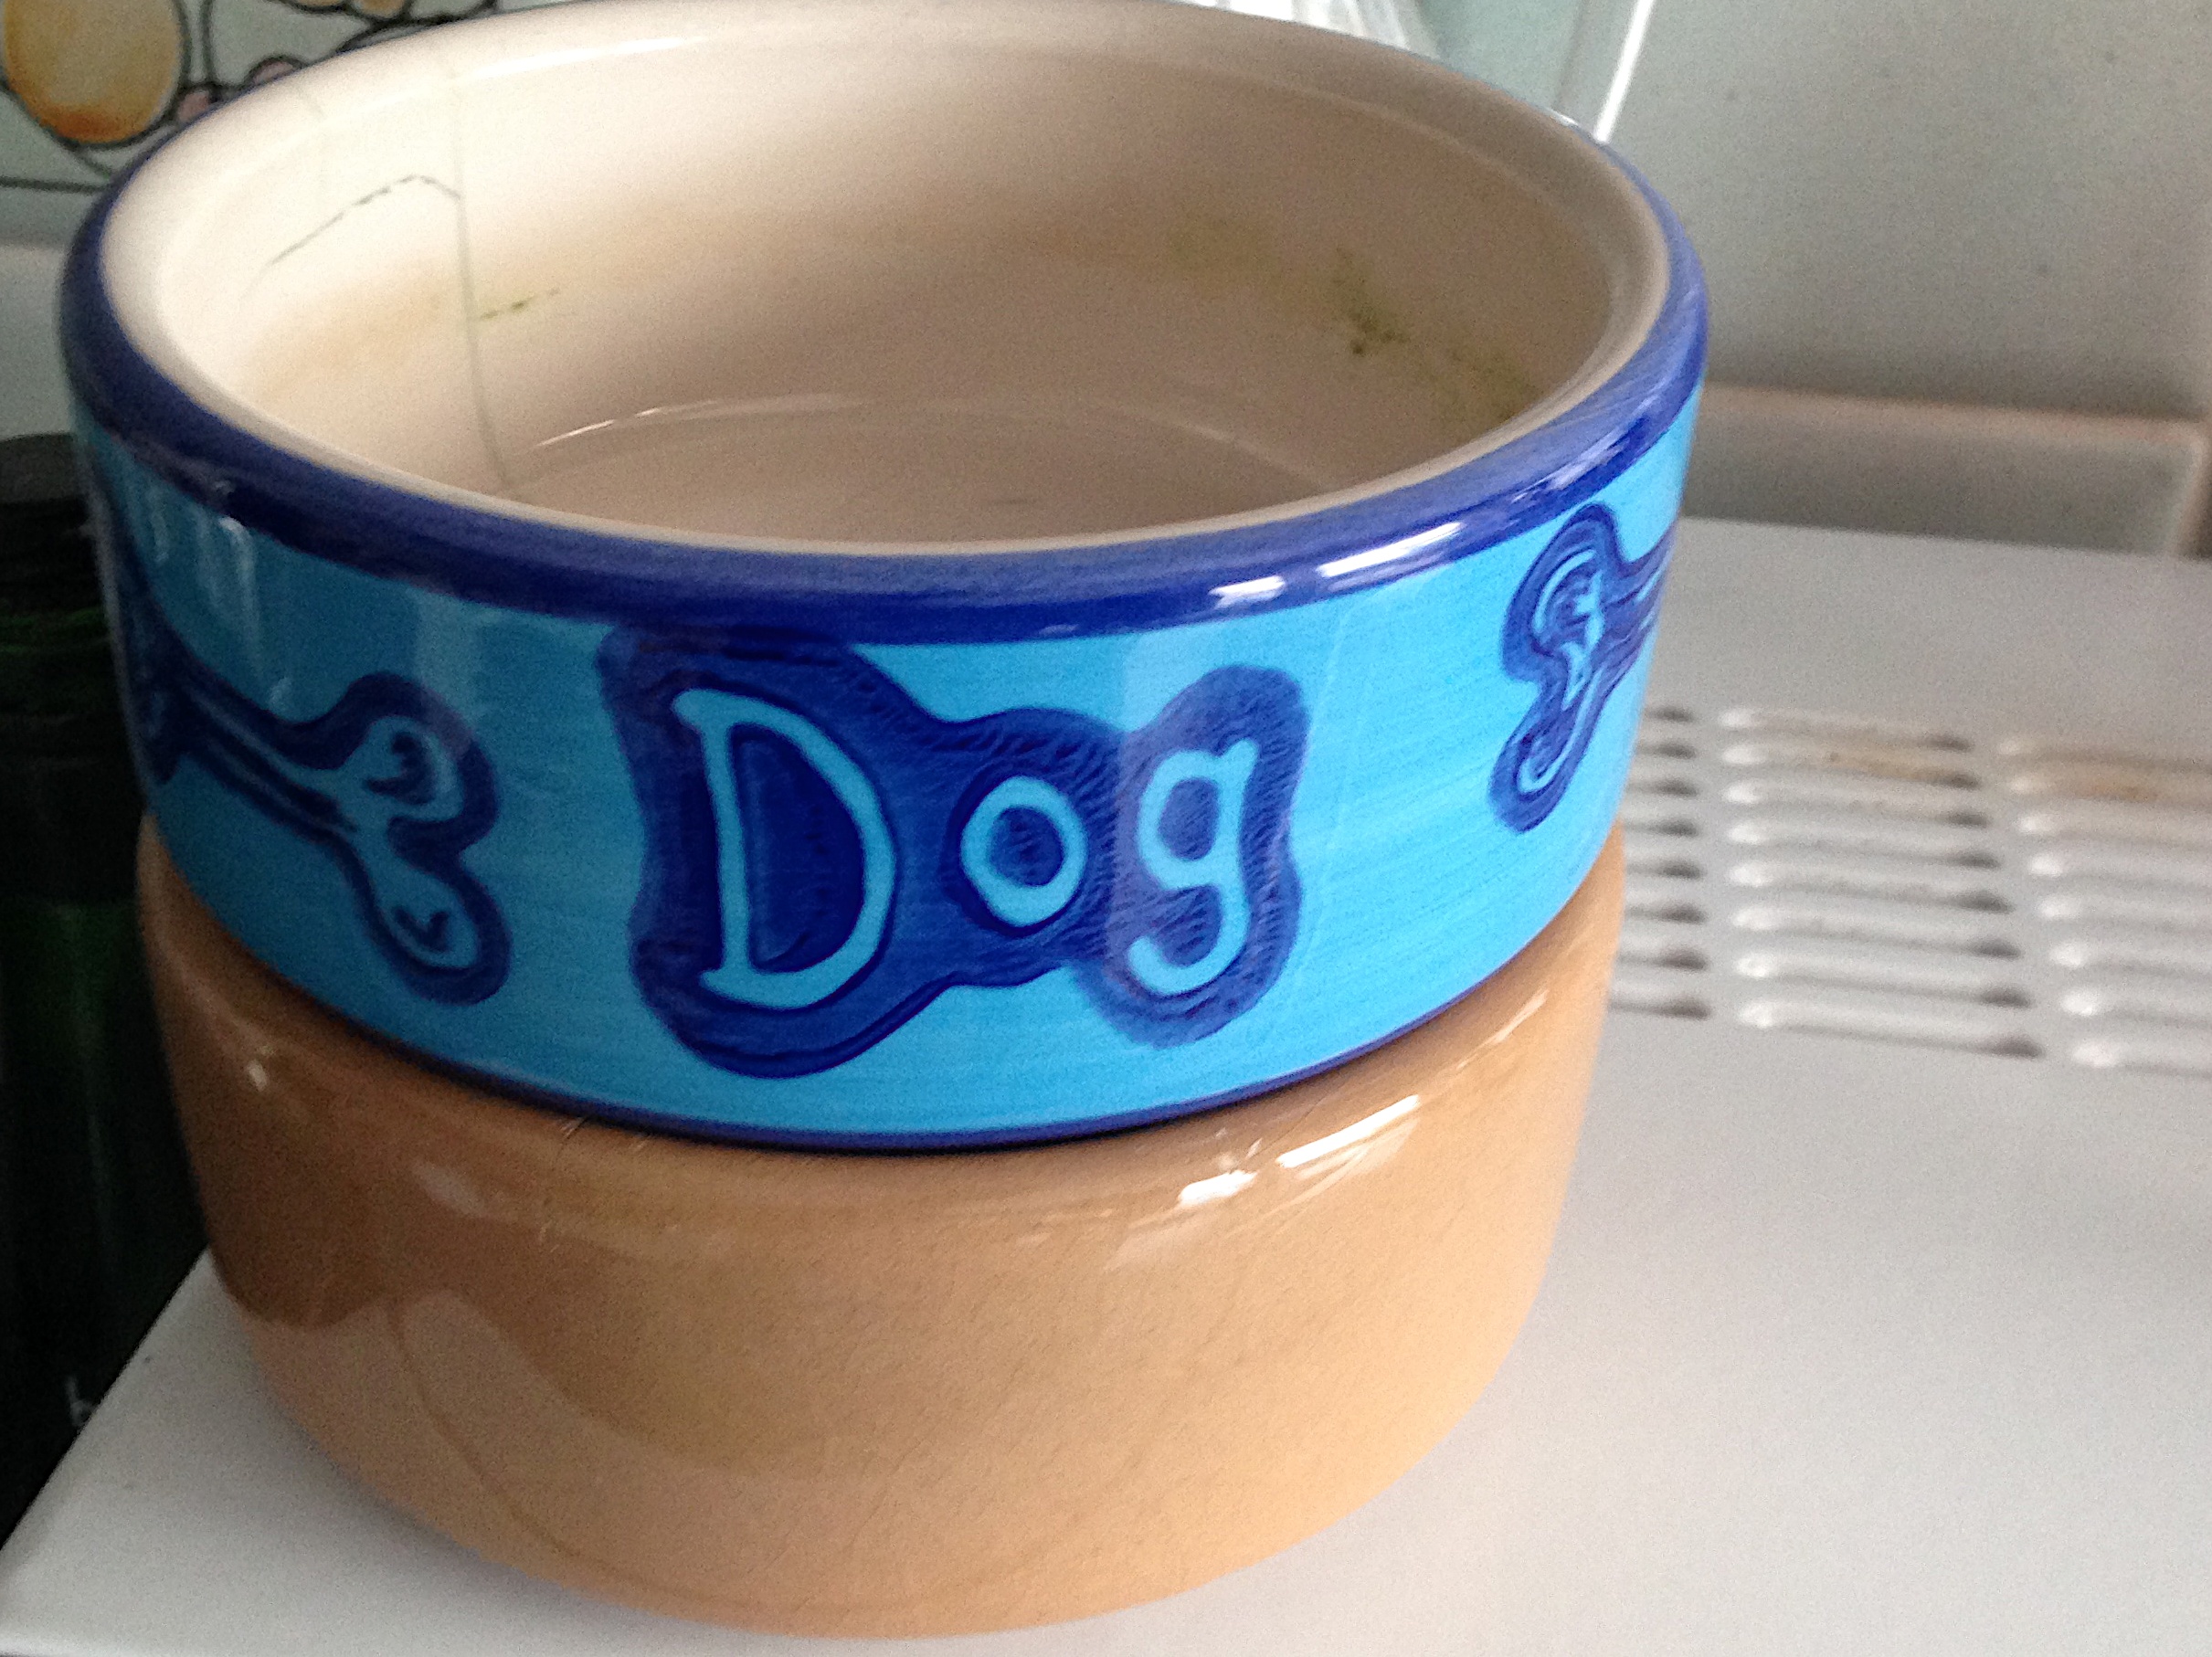
dog, cup, food, ceramic, pottery, coffee cup, art, drinkware